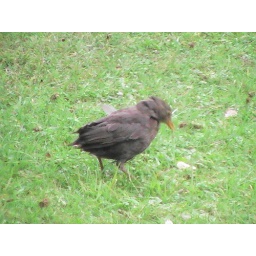
female blackbird thats lost its tail feathers probably attacked by a cat